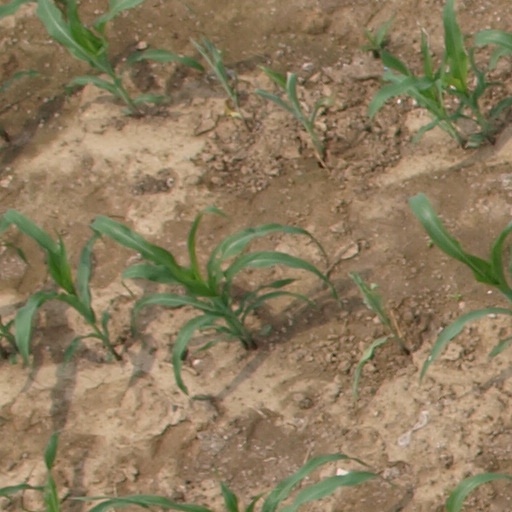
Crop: maize; corn